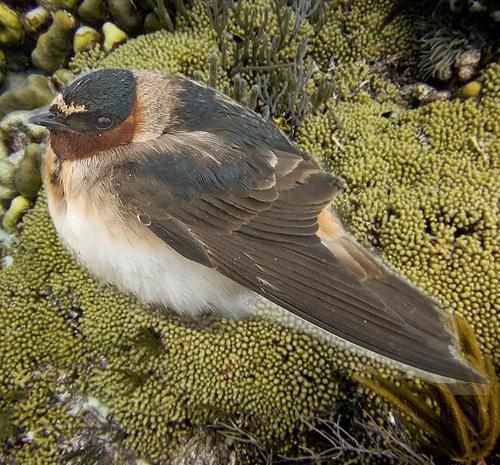
Bird species: Cliff_Swallow
Bird type: landbird
Background: land